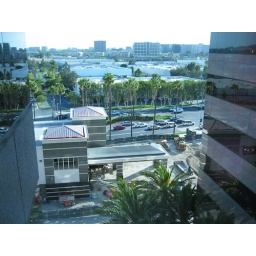
A shot of the building outside the office that is under construction. Meh, it's a Monday.